Beatriz de la Cueva

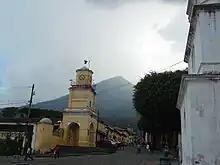
The Volcán de Agua, seen from Ciudad Vieja, the former Santiago de los Caballeros de Guatemala until the disaster of 1541 resulted in its relocation

Most of what little is known of Beatriz de la Cueva relates to Alvarado's second voyage to Spain, and her own sudden death. The couple returned to Guatemala by 1539, and her large retinue included 20 maids of honour. As Alvarado lay dying on a battlefield in Mexico in June 1541, he bequeathed both his wealth and his right to rule to Beatriz. Messengers carried the news from Mexico to Guatemala. Beatriz received them on 29 August and, distraught, ordered all her palace's internal and external walls painted black.